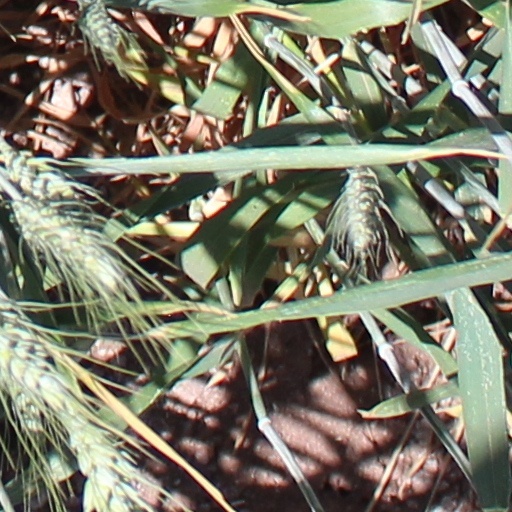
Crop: wheat